Treegasm

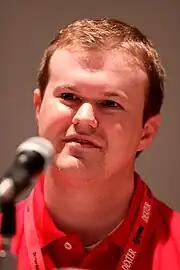
"Treegasm" was co-written by Daniel Powell ("pictured") alongside Greg White.

"Treegasm" was written by Daniel Powell and Greg White and directed by Aaron Augenblick and Lucy Snyder. The story originated from when series developer and executive producer David M. Stern saw a tree in his backyard that looked like it had an "enormous set of testicles". Later, a writer's assistant for the series showed him a website with images of different trees that looked like they had genitalia or were having sex. The trees spurred an idea involving two trees that had been growing towards each other for 150 years and then one of them gets "cold feet" at the last minute. Creator Devin Clark said that he likes the episode because it focuses on creatures that the staff came up with themselves, rather than classic mythological creatures. Prior to the episode, the writers mainly used common beings, such as werewolves and zombies, so that viewers would get familiar with the series' world. Co-writer Powell researched "tree mythology", such as the evil trees from "The Wonderful Wizard of Oz", before writing the episode, but stated that he could not find much on the subject.